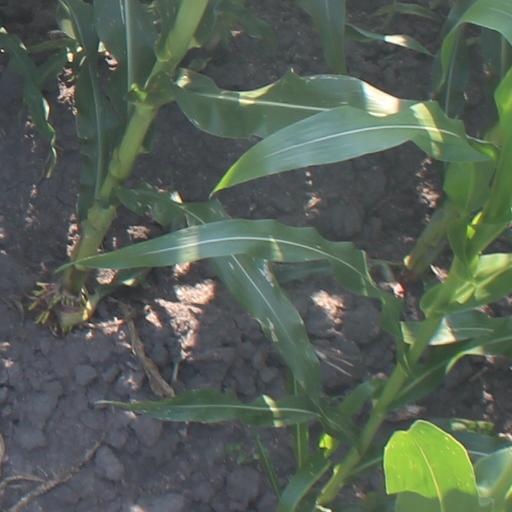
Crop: maize; corn